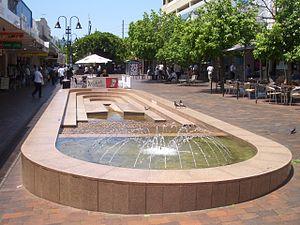
Eastwood est un quartier de la banlieue de Sydney, dans l'état de la Nouvelle Galles du Sud en Australie. Eastwood est situé à environ 17 km au Nord-Est du quartier des affaires de Sydney et est situé dans la zone d'administration locale de Ryde et de Parramatta.